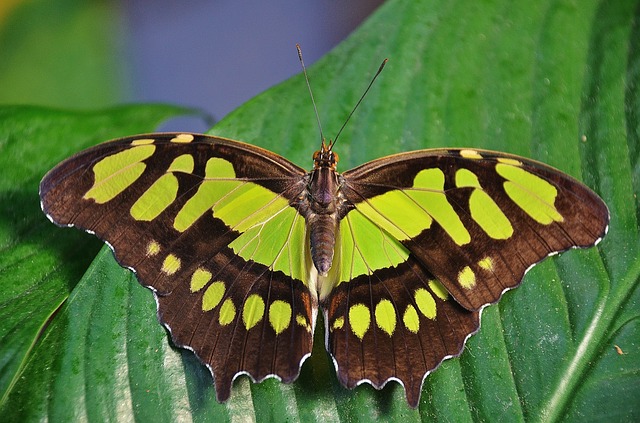
Label: butterfly